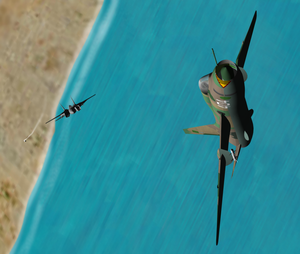
Le premier incident du Golfe de Syrte eut lieu le 19 août 1981 dans la matinée lorsque des F-14 Tomcats américains engagent deux Su-22 de l'armée de l'air libyenne. Un second incident similaire aura lieu en 1989.